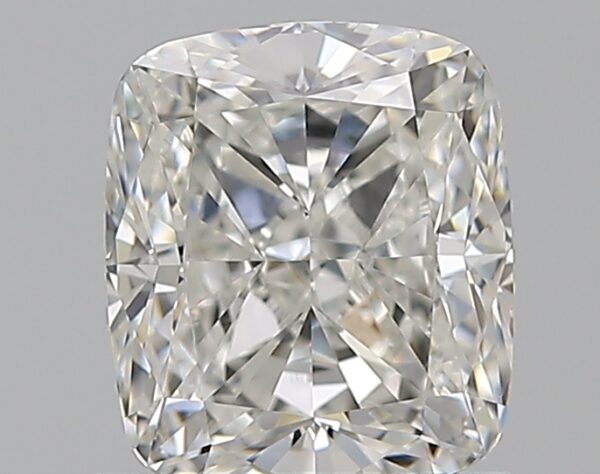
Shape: cushion
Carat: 1.21
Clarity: VS1
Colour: G
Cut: EX
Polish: EX
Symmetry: EX
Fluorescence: N
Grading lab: GIA
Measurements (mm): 6.49 x 5.61 x 3.81